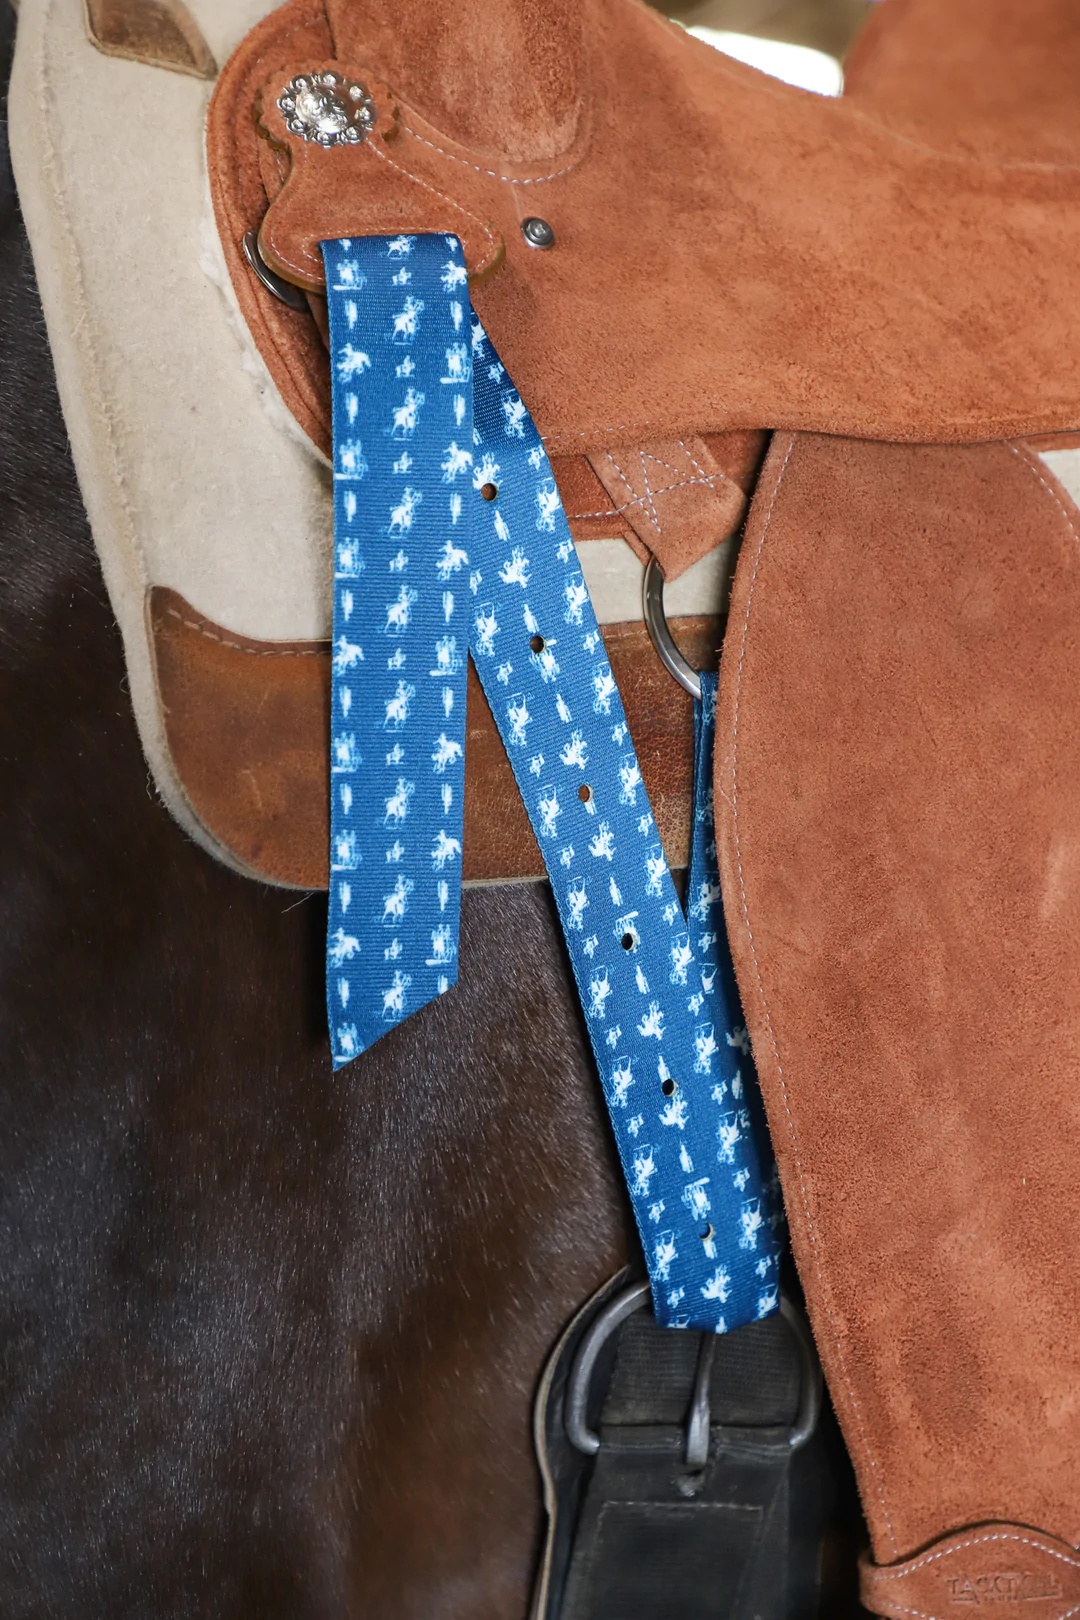
Ranch Dress'n Tacktical Teal Buckaroo Latigo & Off Billet
Nylon latigo & off billet
Brand: Ranch Dress'N
Category: Sporting Goods > Outdoor Recreation > Equestrian > Horse Tack > Cinches